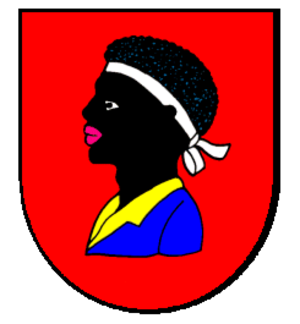
La liste représente les territoires de la ville et république de Berne jusqu'en 1798.